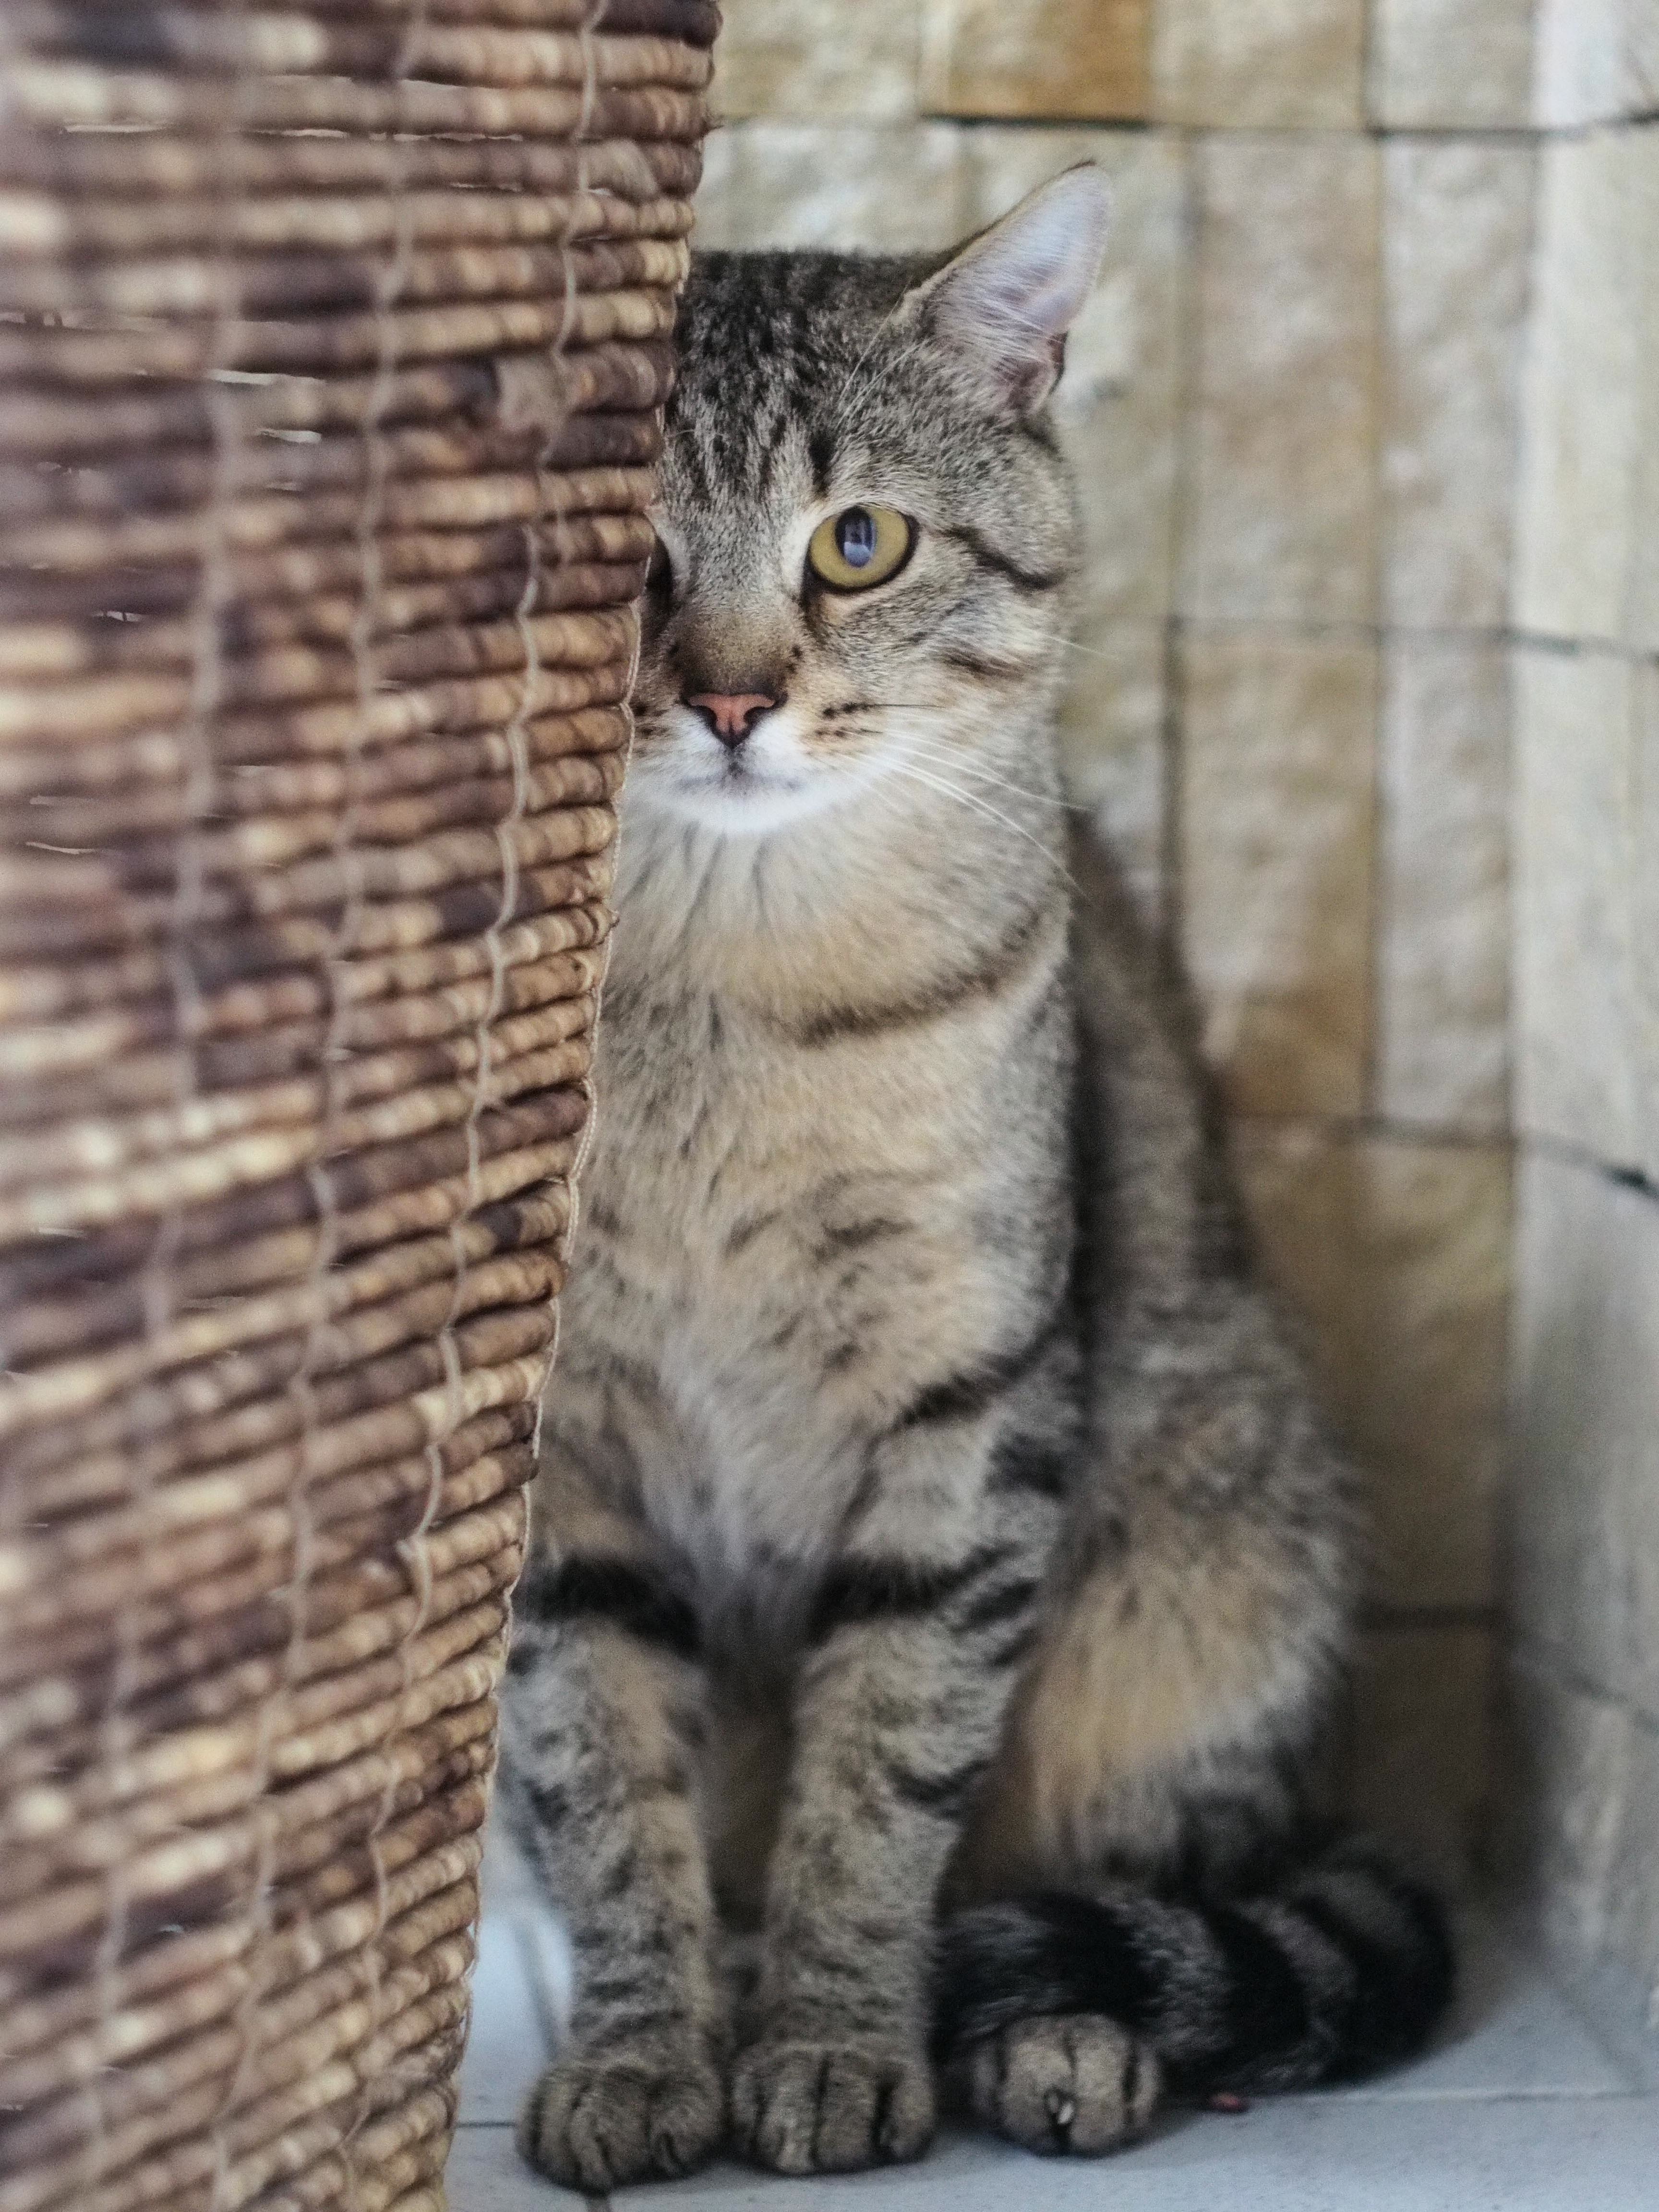
kitten, cat, mammal, fauna, whiskers, vertebrate, british shorthair, tabby cat, european shorthair, wild cat, small to medium sized cats, cat like mammal, domestic short haired cat, pixie bob, american shorthair, egyptian mau